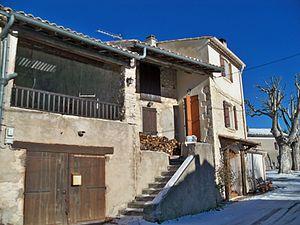
Maison en hauteur à Ferrassières, Drôme, France
Ferrassières est une commune française située dans le département de la Drôme, en région Auvergne-Rhône-Alpes. C'est la seule du département qui se situe sur le plateau d'Albion tout en étant en limite de la montagne de Lure.
Le plateau d'Albion est situé à cheval sur les trois départements du Vaucluse, de la Drôme et des Alpes-de-Haute-Provence. Il se subdivise administrativement en sept communes : Sault, Ferrassières, Aurel, Revest-du-Bion, Saint-Trinit, Saint-Christol, Simiane-la-Rotonde.